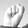
ASL letter: S